John Drummond, 1st Earl of Melfort

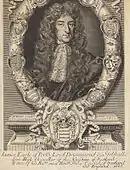
James Drummond, Earl of Perth, his elder brother and political ally, was arrested in 1688 and then sent into exile in 1694

John Drummond, later Earl of Melfort, was born in 1649, probably at Stobhall in Perthshire since the family home Drummond Castle was then occupied by the New Model Army. The second son of James Drummond, 3rd Earl of Perth (c. 1615–1675) and Lady Anne Gordon (c. 1621–1656), his elder brother James Drummond, 4th Earl of Perth, was a close political ally.